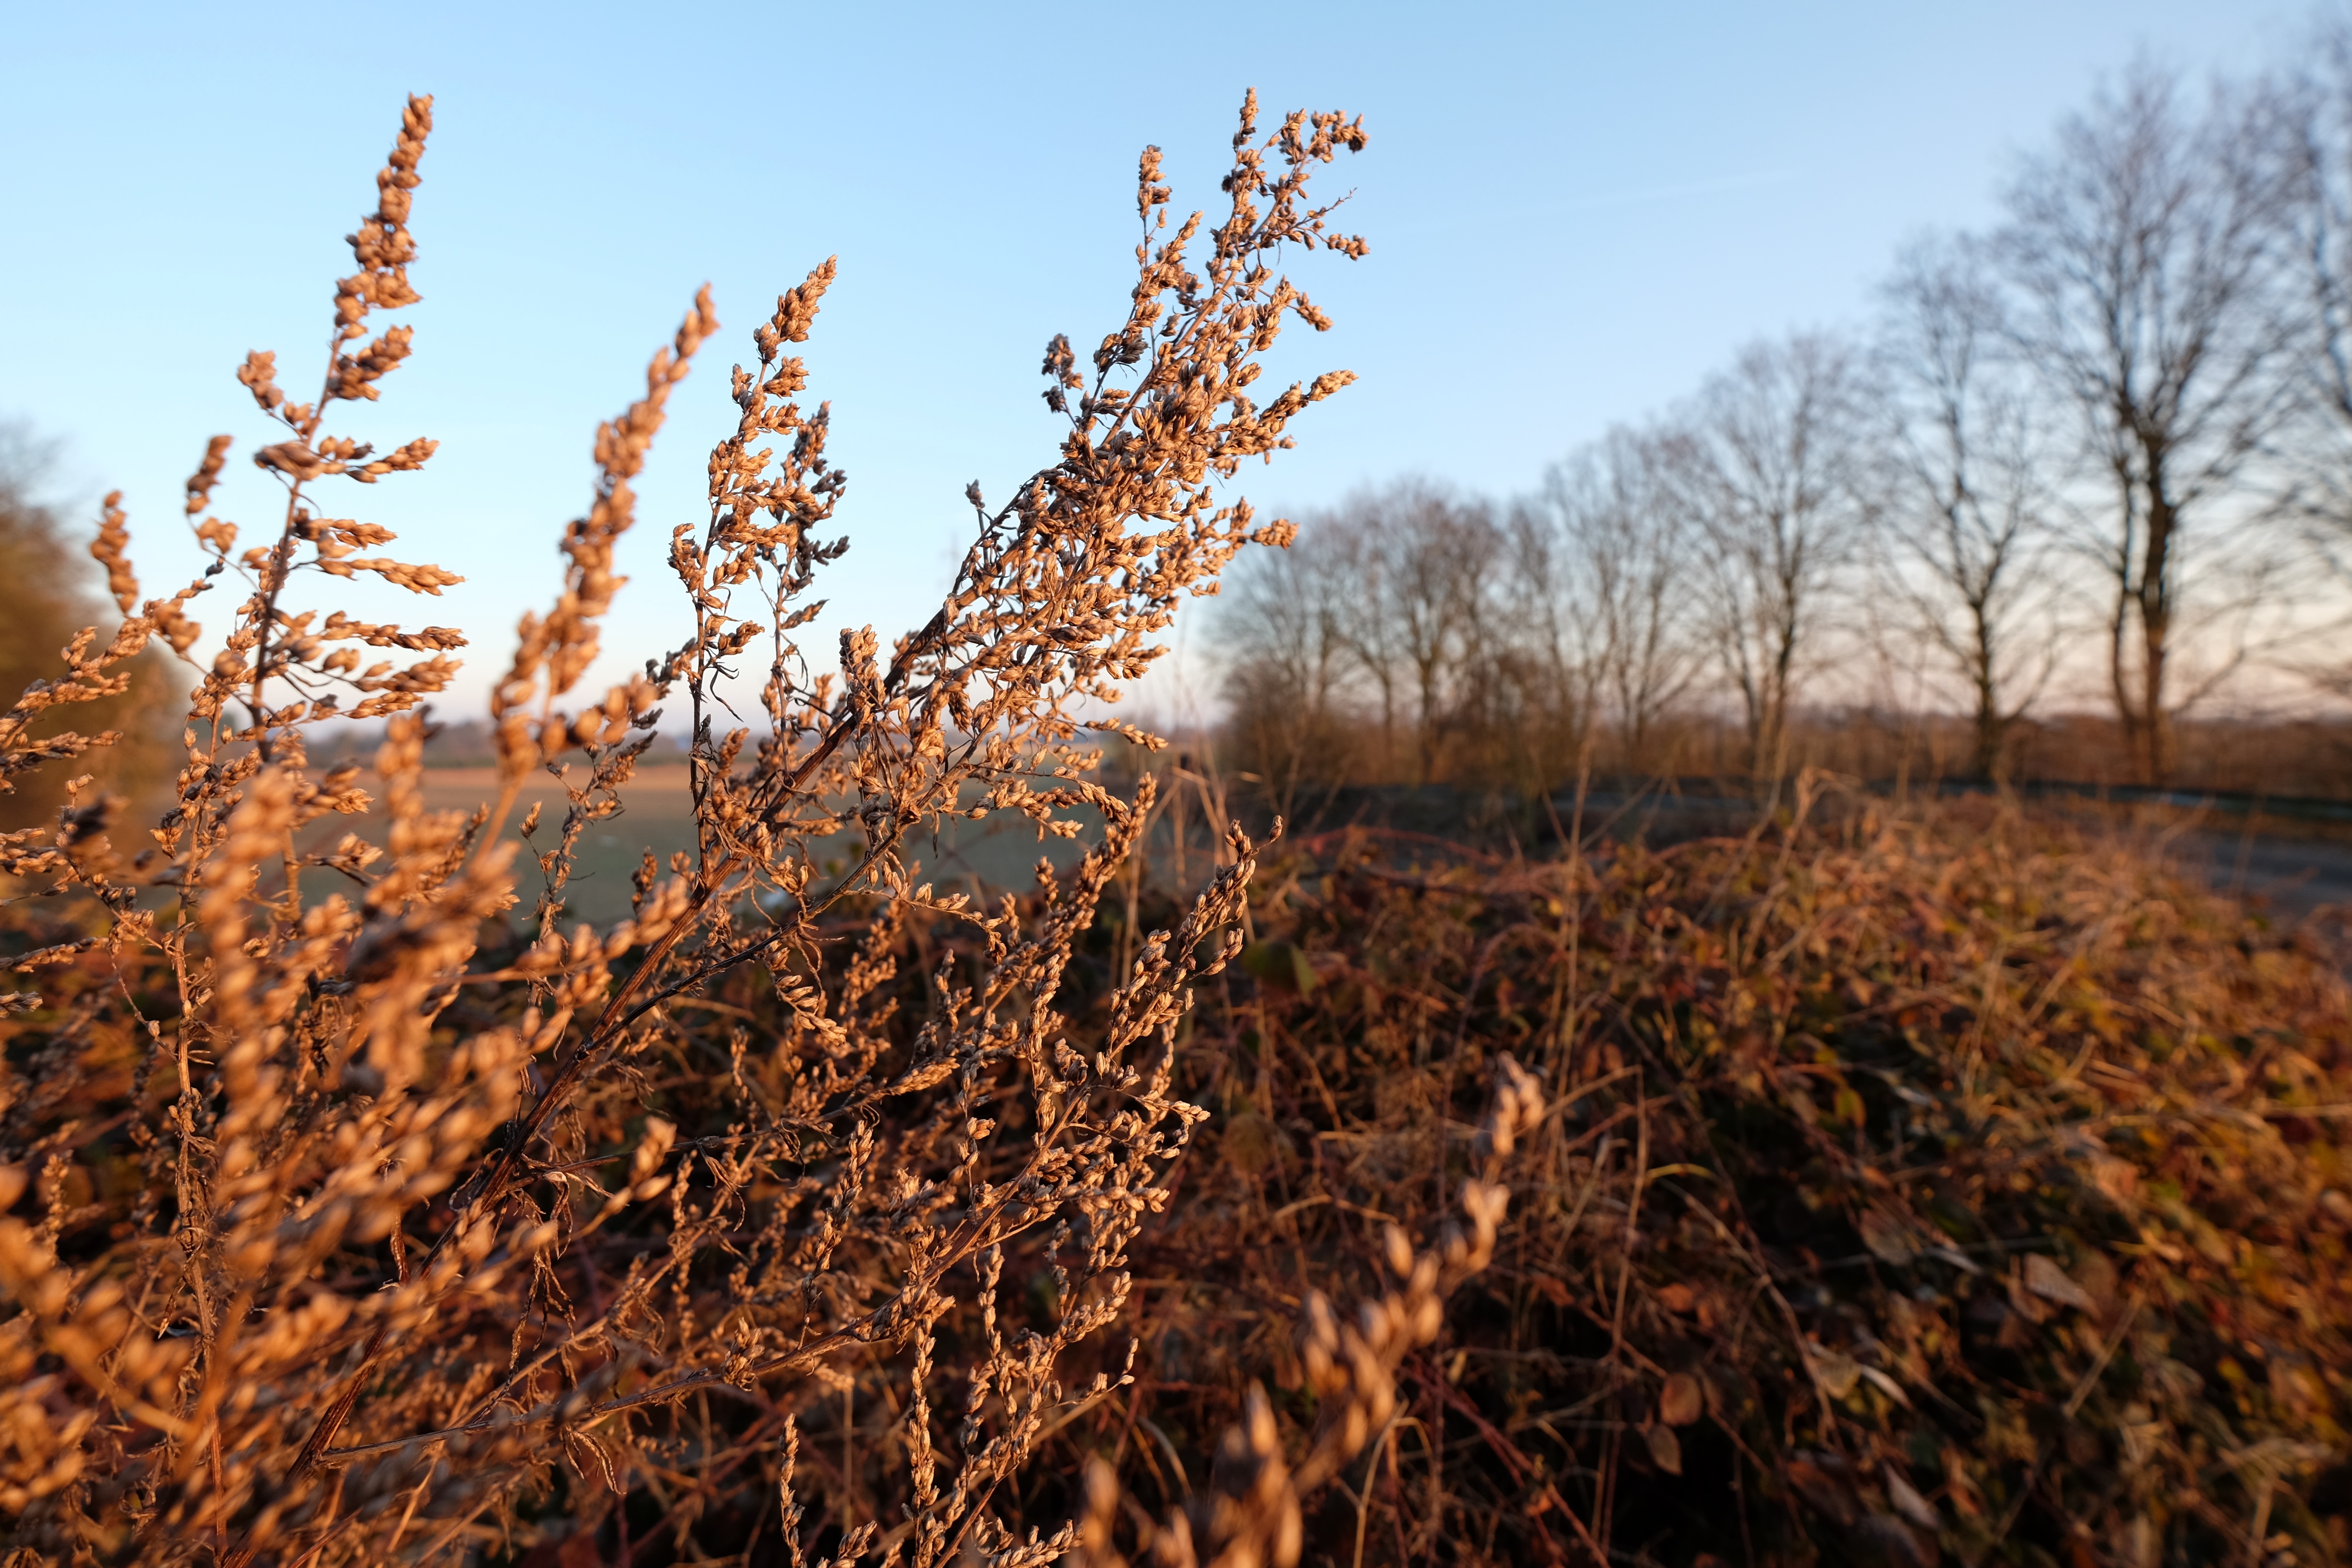
landscape, tree, nature, forest, grass, wilderness, winter, plant, field, prairie, leaf, flower, frost, autumn, soil, agriculture, season, trees, habitat, rural area, niederrhein, natural environment, grass family, woody plant